Herman Phleger

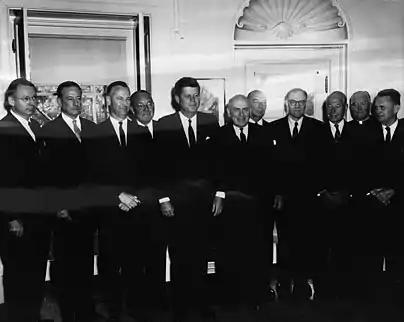
Herman Phleger (third from right) stands beside President John F. Kennedy during the swearing-in ceremony for the General Advisory Committee of the Arms Control and Disarmament Agency, April 2, 1962.

In December 1952, he was asked to meet with Secretary of State John Foster Dulles in New York, where he was offered the position of Legal Advisor to the U.S. Department of State by the new President Dwight D. Eisenhower. Herman agreed on the condition that he "would have direct access to [Dulles] at all times and was not part of an organizational structure that would bring [him] under the supervision or direction of anyone else." Dulles approved.